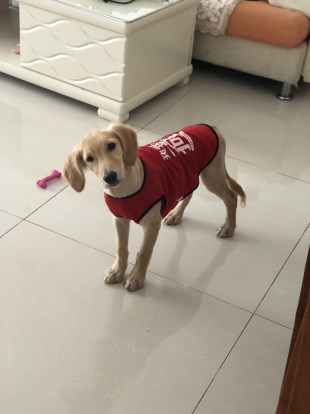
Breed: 5355-n000126-golden_retriever